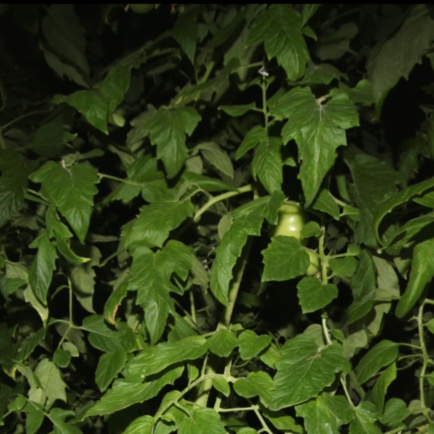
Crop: tomato